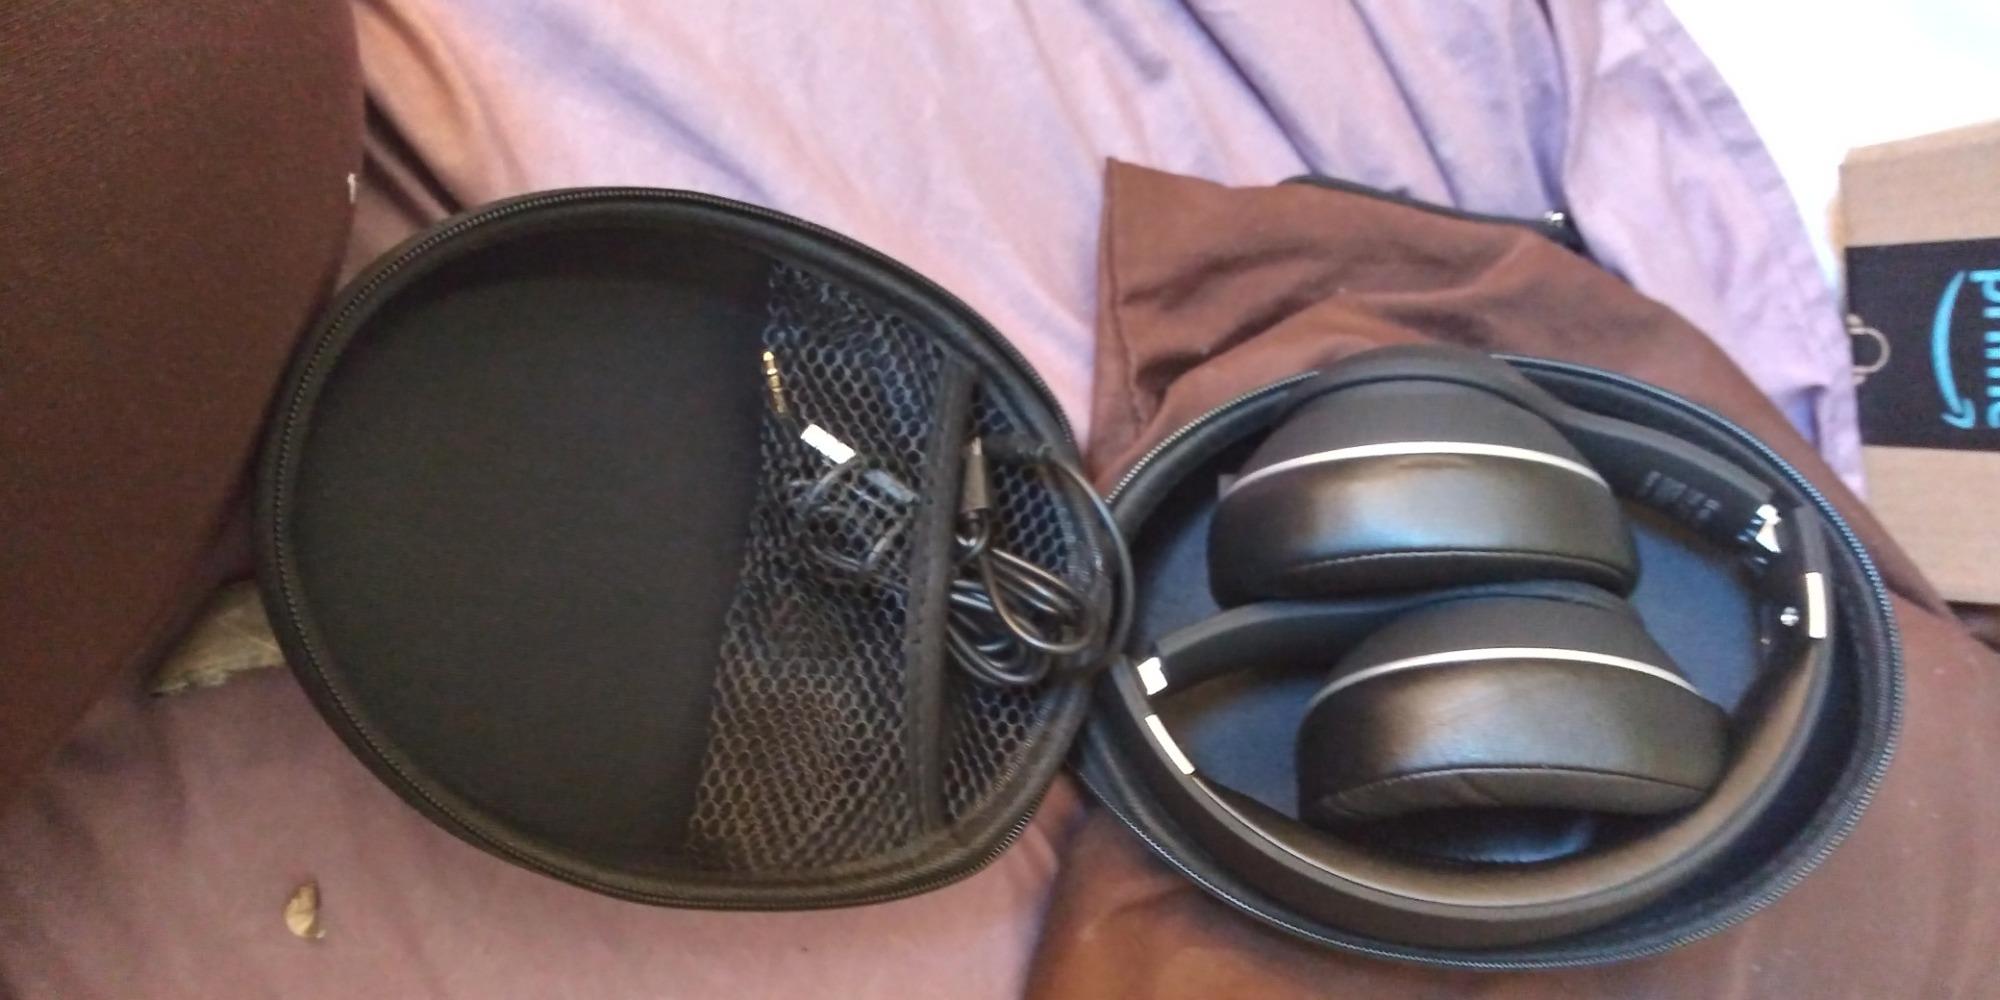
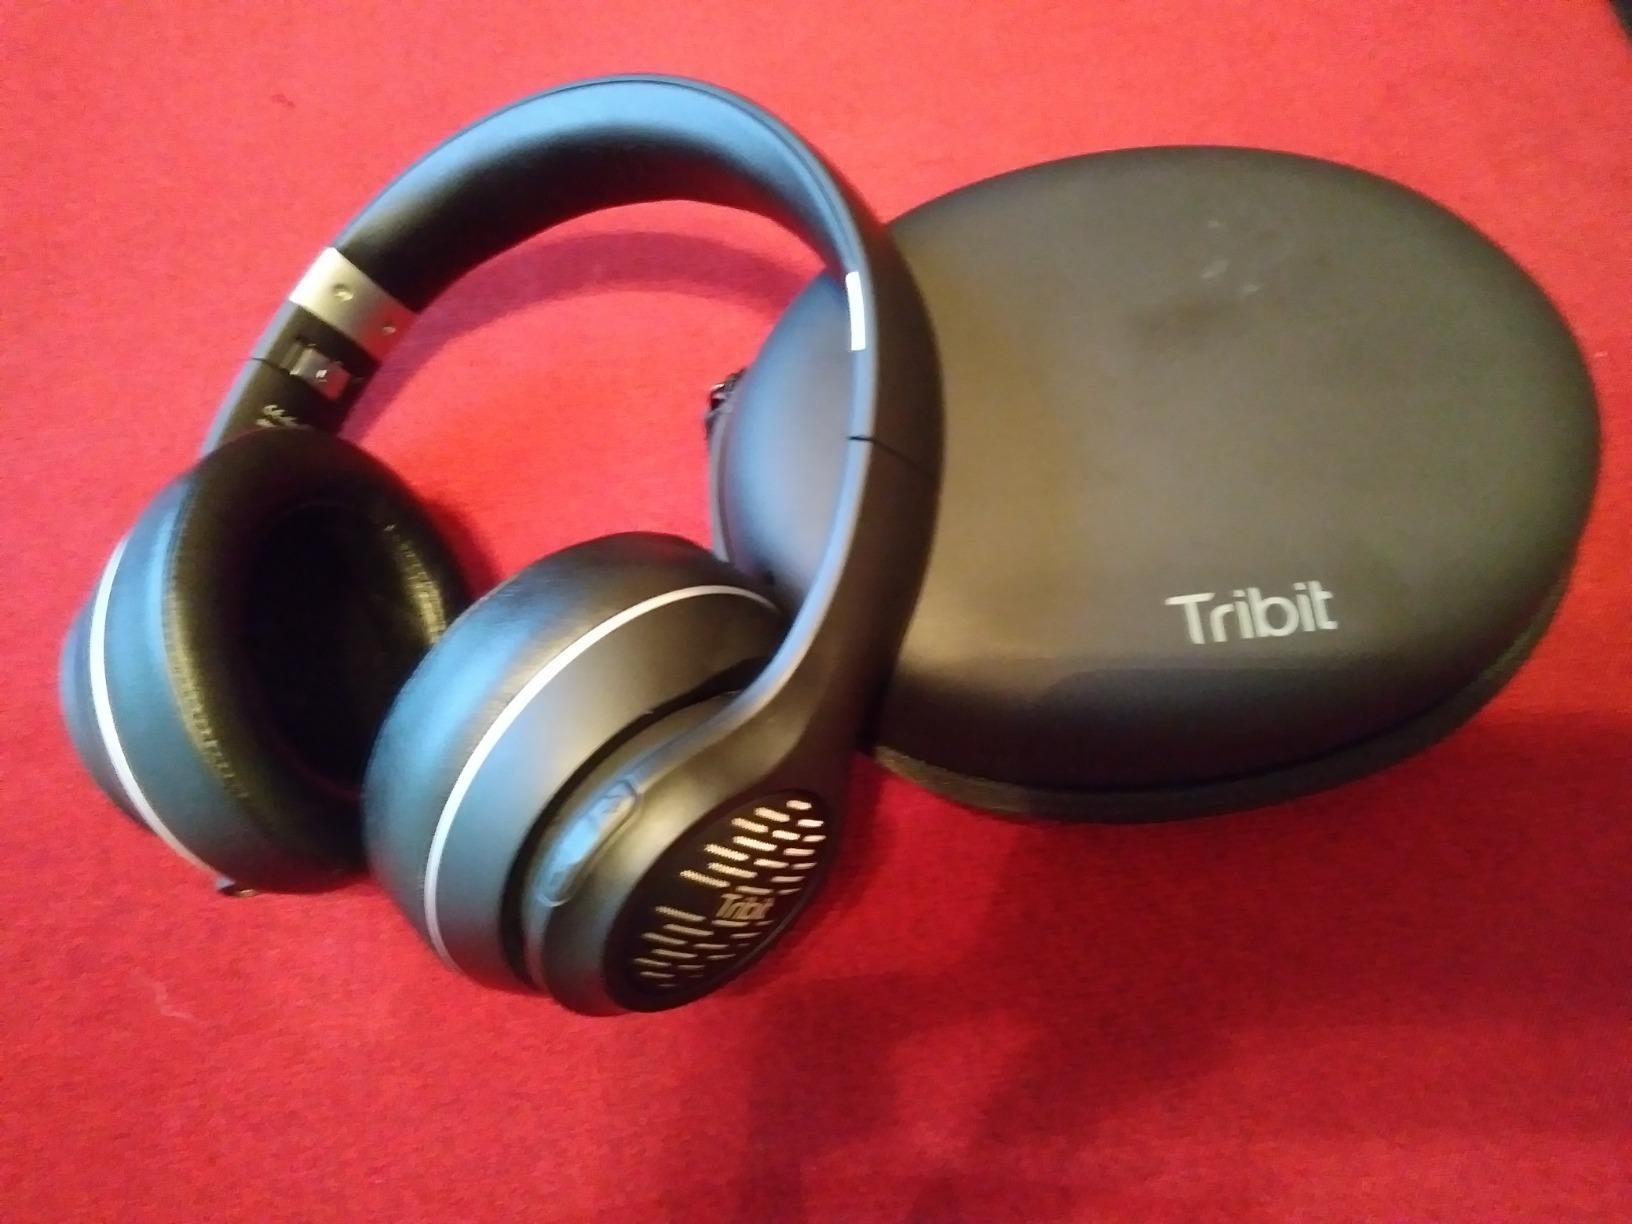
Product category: headphones
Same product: yes